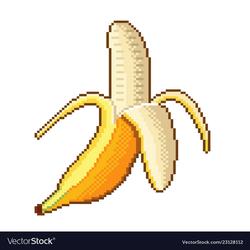
Label: Banana